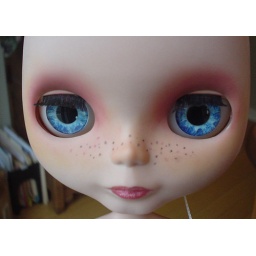
Custom hand painted (by me) natural iris, done in acrylics on acid free paper, with clear blue eye chips.